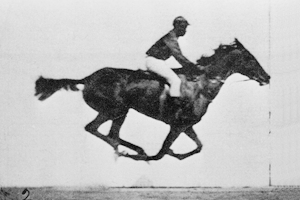
Séquence d'animation montrant un cheval de course au galop. Photos prises par Eadweard Muybridge (mort en 1904), publiés en 1887 à Philadelphia sous le titre d'Animal Locomotion. Italiano: Sequenza animata di un cavallo da corsa al galoppo. Le foto che la compongono furono scattate da Eadweard Muybridge (morto nel 1904) e pubblicate per la prima volta nel 1887 a Philadelphia con il titolo Animal Locomotion Română: Animaţie ilustrând un cal de curse galopând. Fotografii făcute de Eadweard Muybridge (decedat 1904), prima dată publicate în 1887 la Philadelphia, sub titlul Animal Locomotion. Türkçe: Dörtnala giden bir yarış atı animasyonu. Fotoğraflar Eadweard Muybridge tarafından çekilmiş ve ilk kez 1887'de Philadelphia'da yayınlanmıştır. Русский: Это изображение создано в конце XIX века, задолго до изобретения кинематографа. Всадник на лошади перемещался вдоль ряда фотоаппаратов, которые срабатывали по очереди. Впервые было установлено, что у галопа есть фаза, когда все четыре ноги лошади поджаты внутрь.